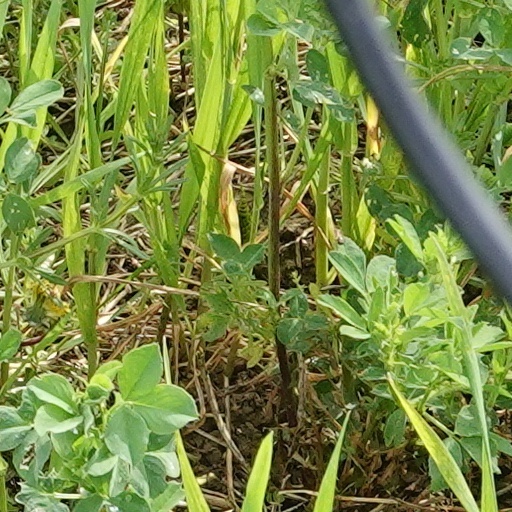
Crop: wheat